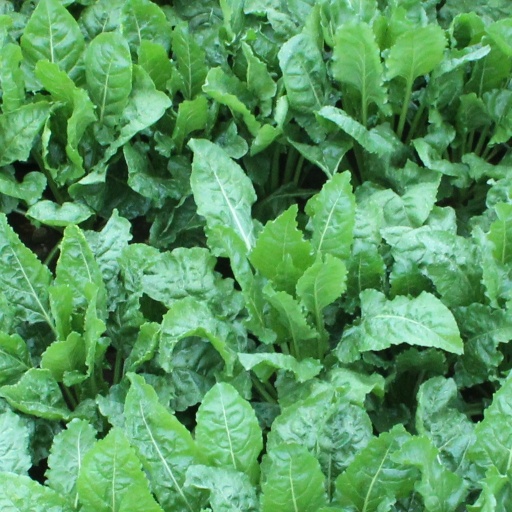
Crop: sugar beet